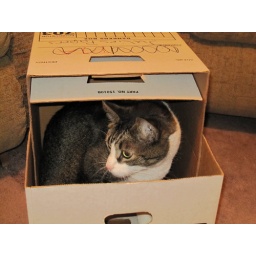
cat in box